The Admirable Crichton

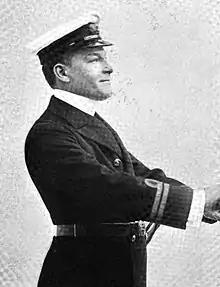
J.C. Buckstone in the 1902 production.

It was produced by Charles Frohman and opened at the Duke of York's Theatre in London on 4 November 1902, running for an extremely successful 828 performances. It starred H. B. Irving as Crichton and Irene Vanbrugh as Lady Mary Lasenby.